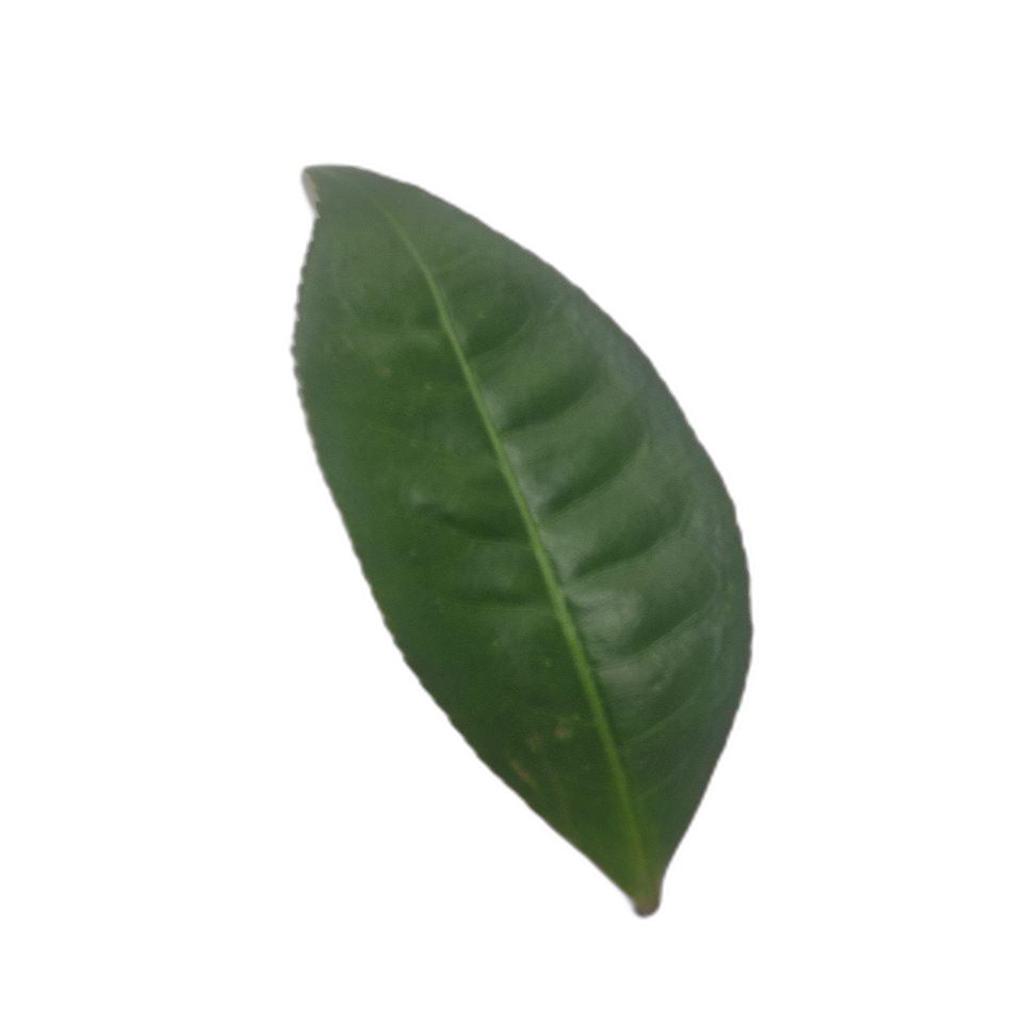
Label: Healthy